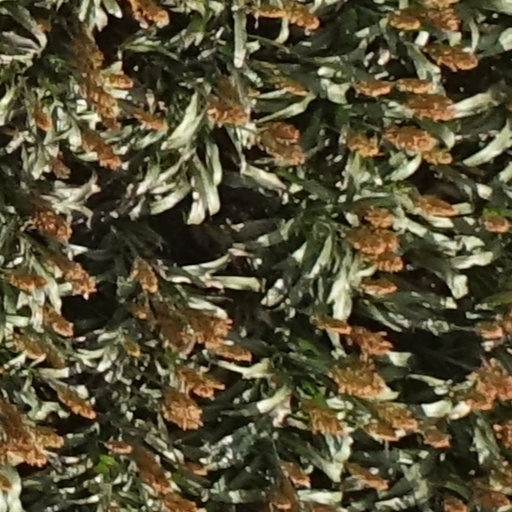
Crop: sorghum